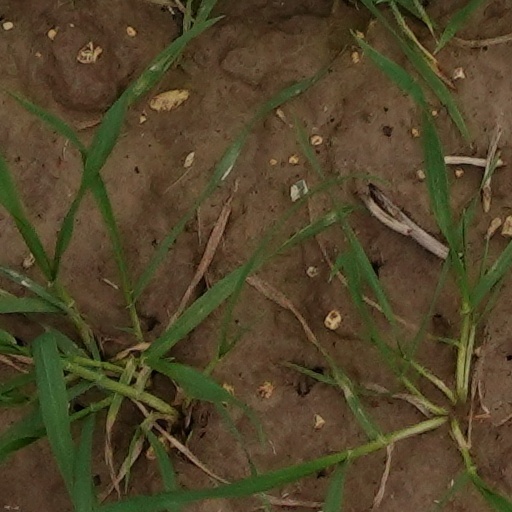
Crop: wheat